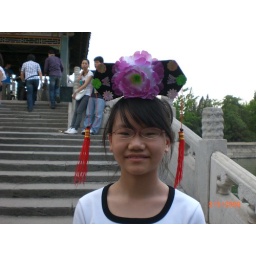
CIMG1701 Favorite head dress for young girls in Beijing